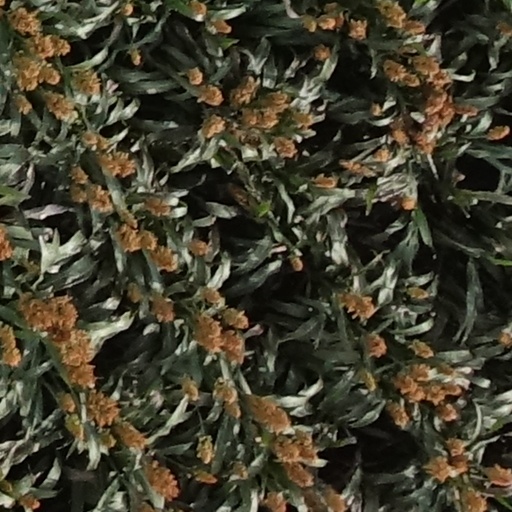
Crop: sorghum